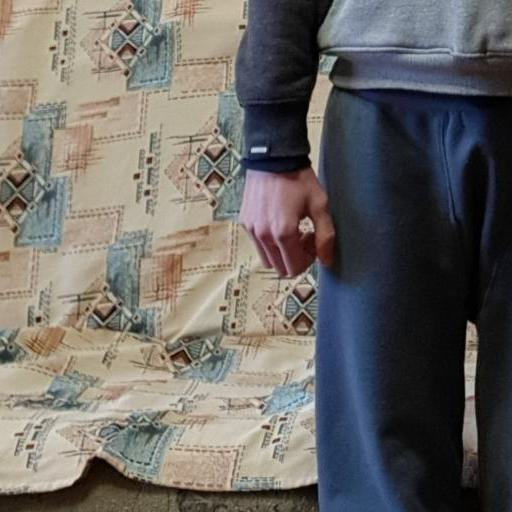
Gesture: no_gesture